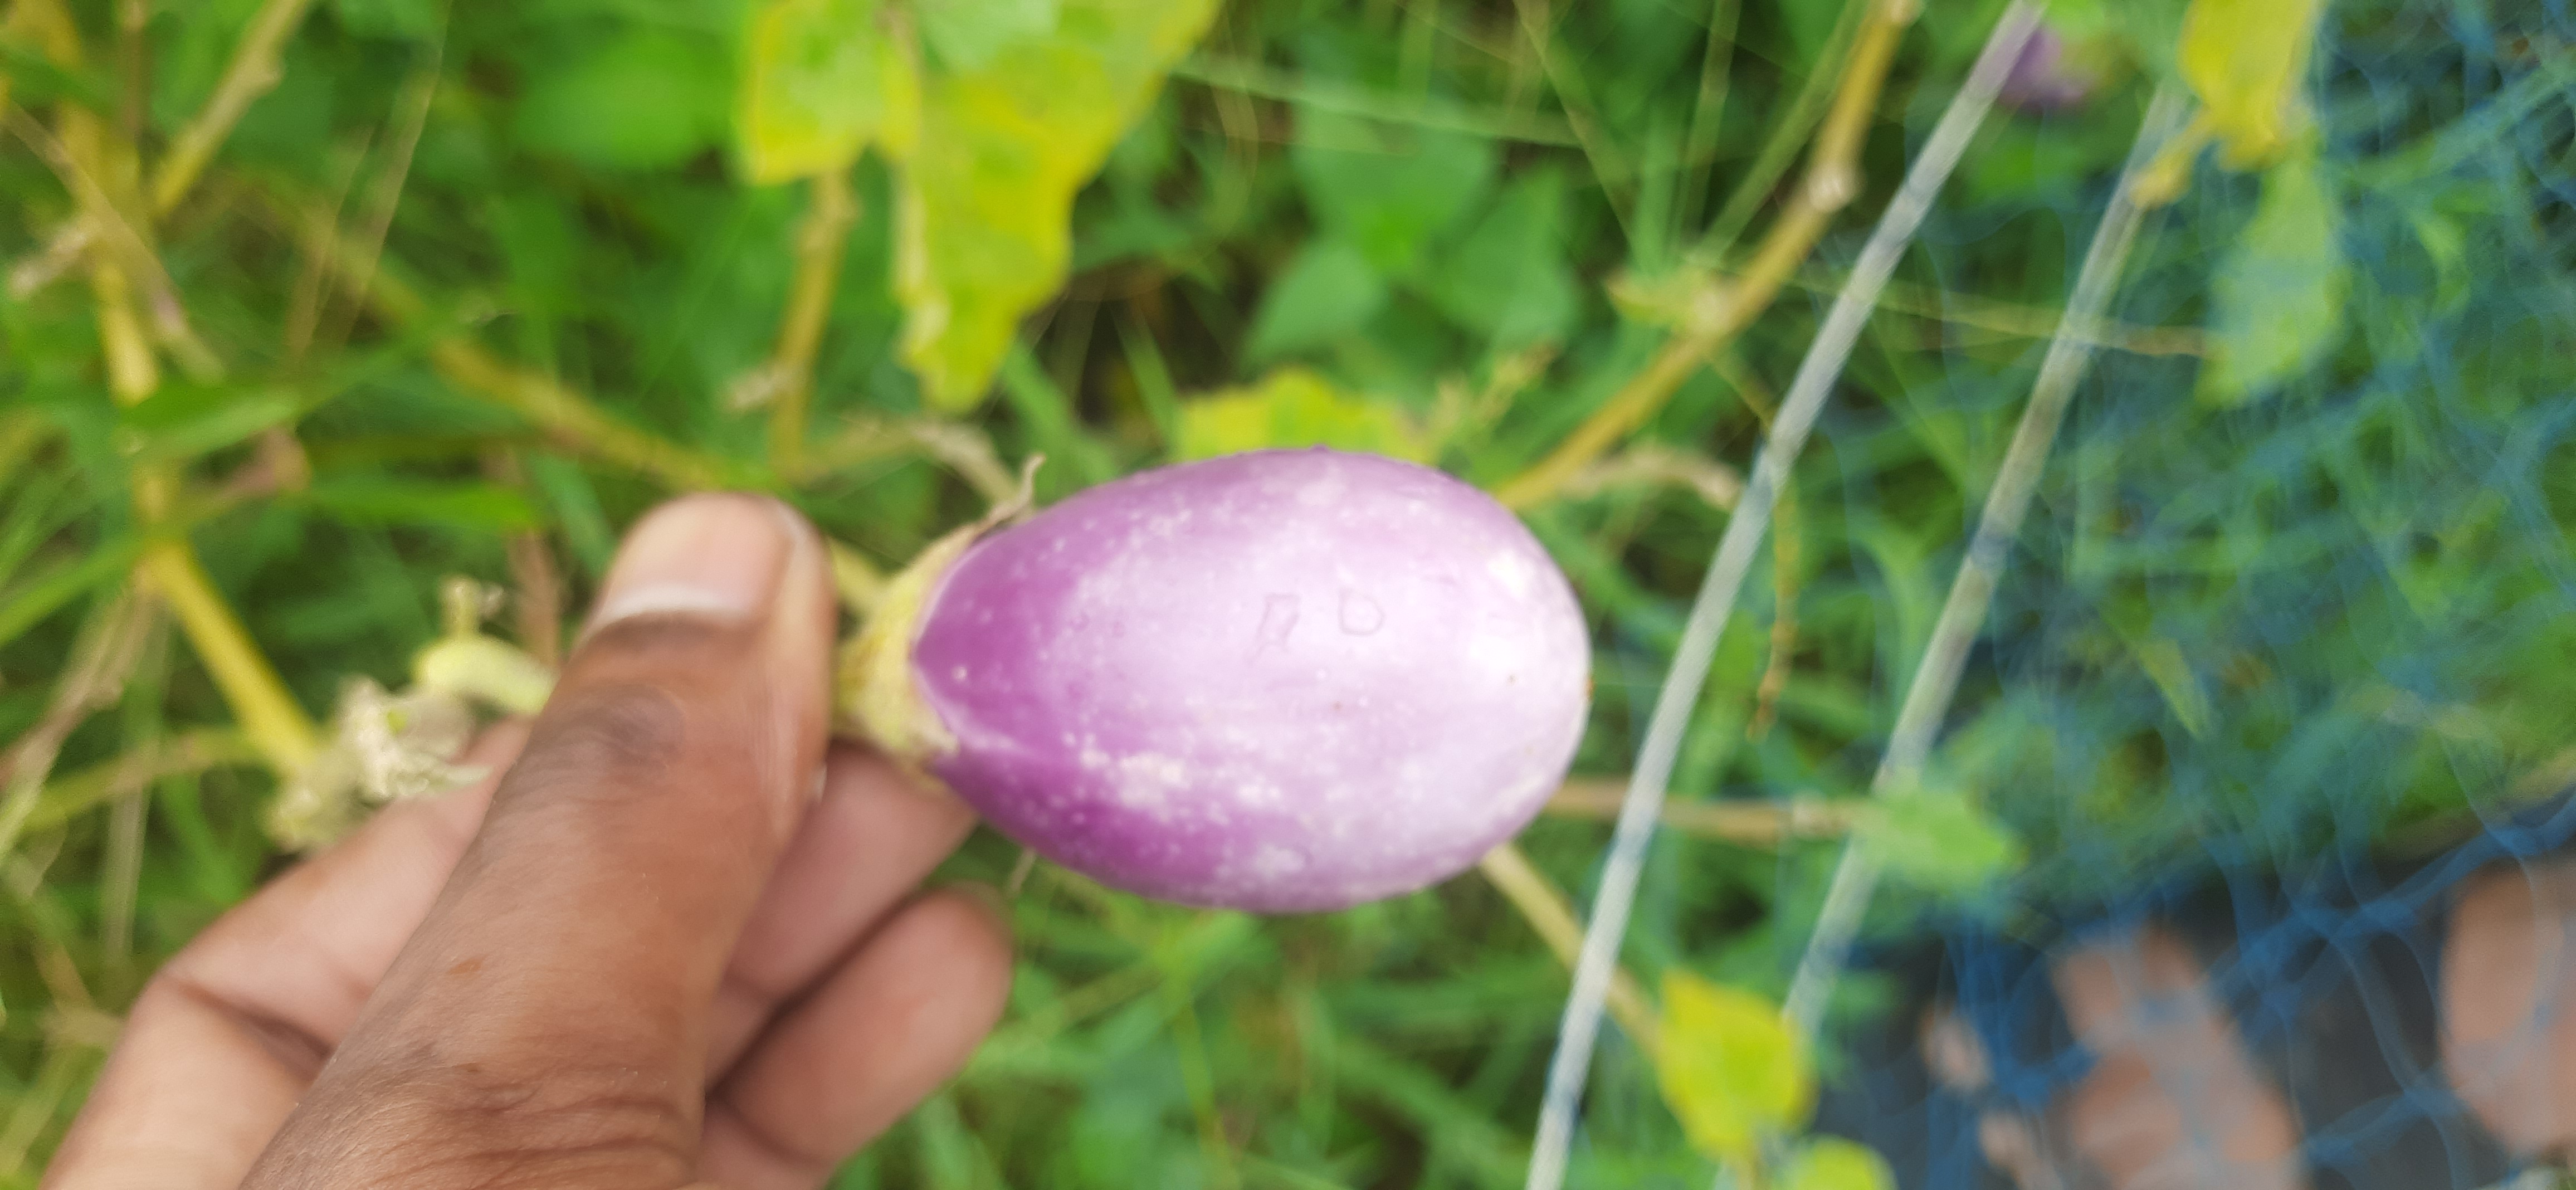
Label: Healty Brinjal